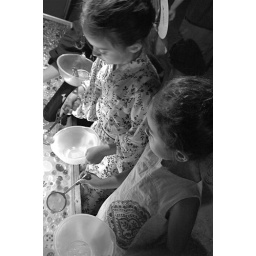
ball catchers in black & white